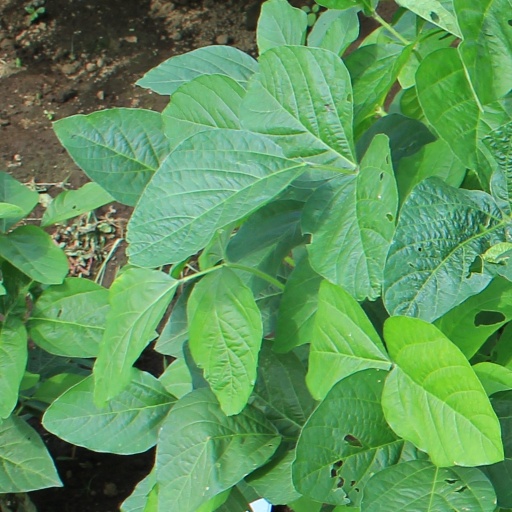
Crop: soybean